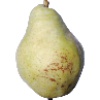
Label: pear_williams